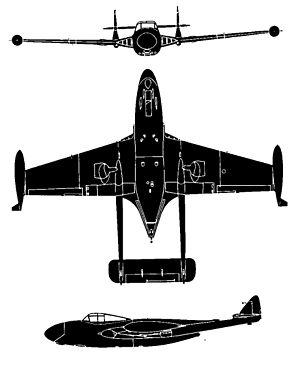
Le de Havilland Sea Venom est un chasseur-bombardier britannique dérivé du Venom. Il a été produit également en France par la Société nationale des constructions aéronautiques du Sud-Est sous la désignation d'Aquilon.